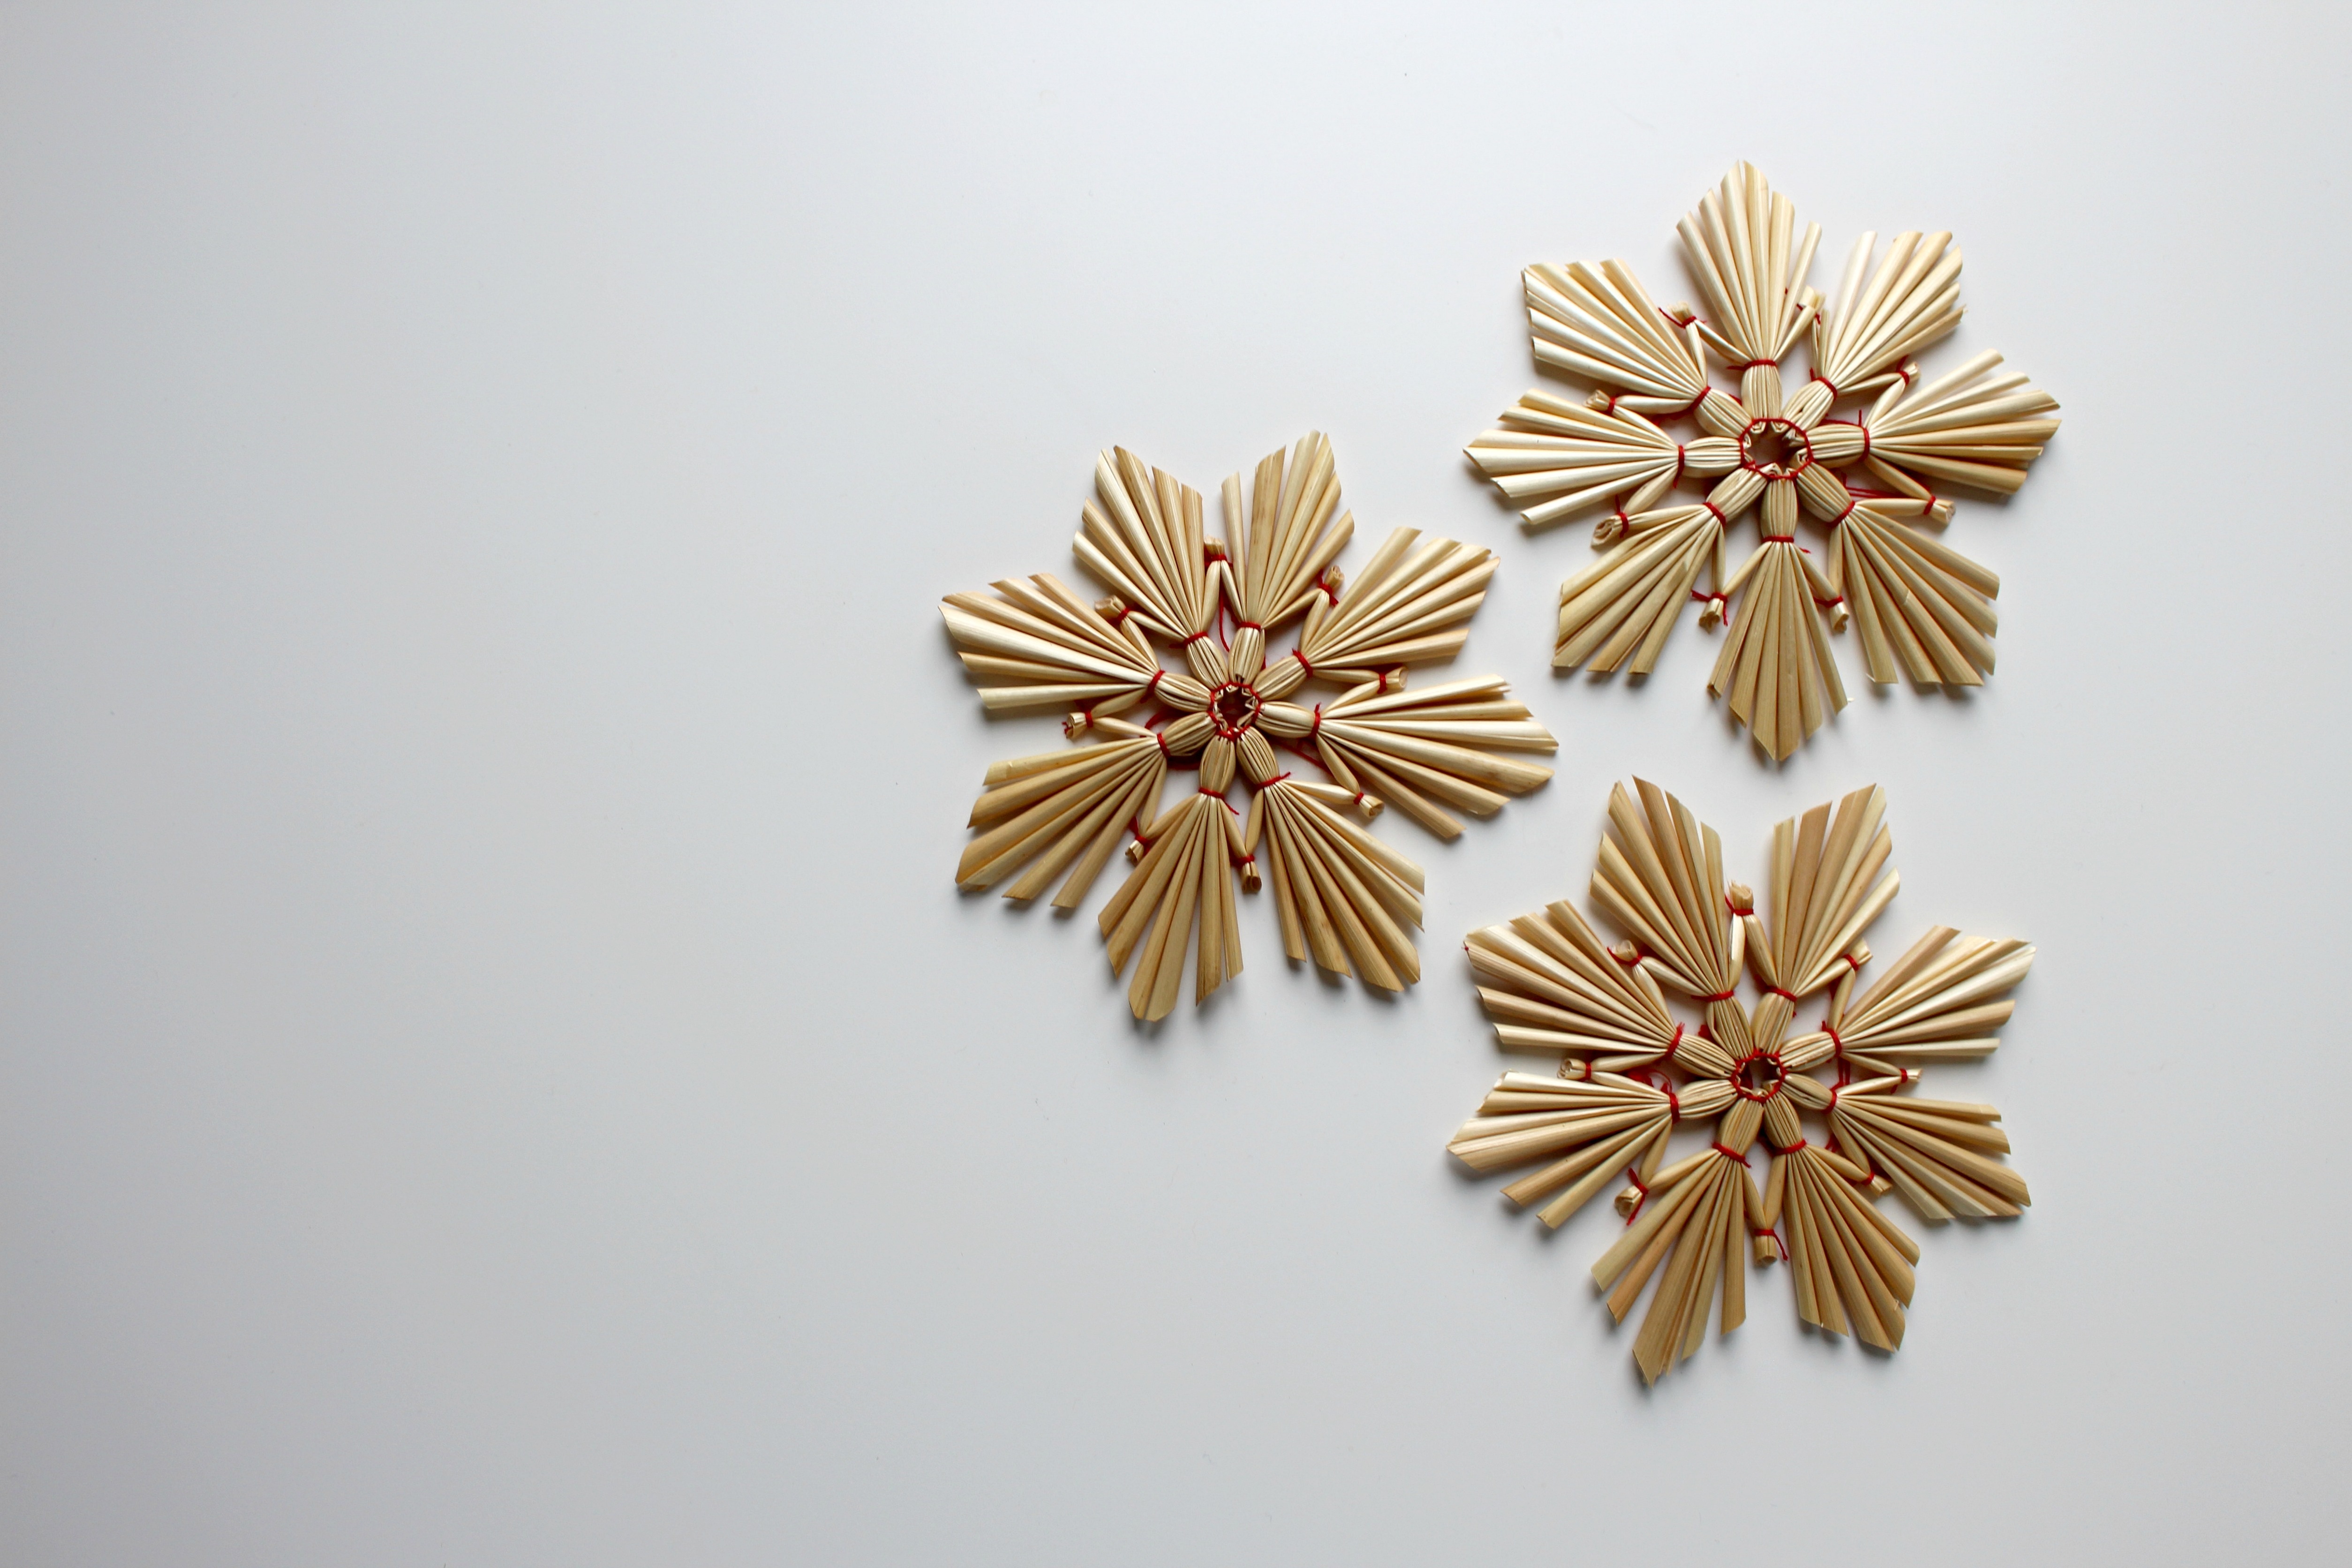
nature, branch, winter, star, leaf, flower, petal, atmosphere, cute, decoration, christmas, material, twig, deco, advent, christmas decoration, christmas time, jewellery, art, festival, contemplative, earrings, straw, poinsettia, christmas motif, of course, wintry, christmas decorations, merry christmas, happy fixed, christmas greeting, winter time, strohstern, christmas spirit, christmas images, froebelstern, christmas picture